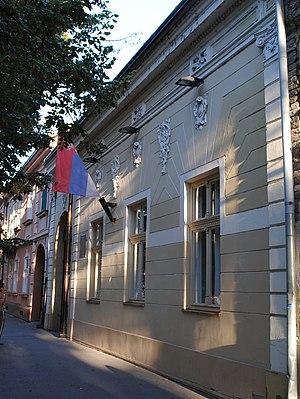
Les monuments culturels de grande importance sont les monuments de Serbie qui, par leur valeur, bénéficient d'un haut degré de protection.
Cet article recense les monuments culturels du district du Banat septentrional en Serbie, dans la province autonome de Voïvodine.
Stevan Sremac est un écrivain serbe. Son œuvre, réaliste, est surtout composée de romans et de nouvelles. Il a été membre de l'Académie royale de Serbie.